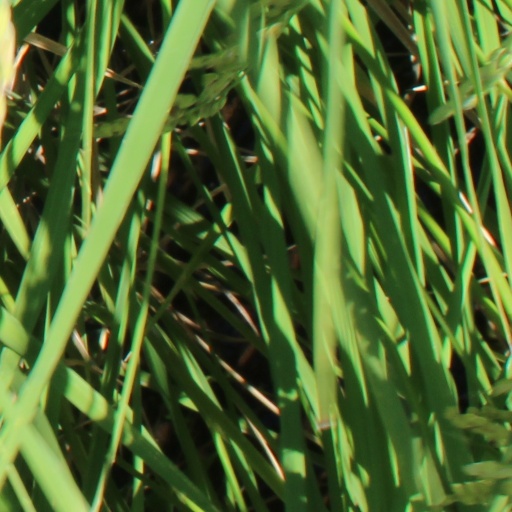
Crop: rice